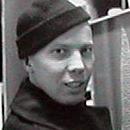
Age: 40